Albert Cartier

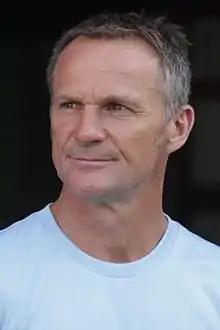
Cartier in 2013

Albert Cartier (born 22 November 1960) is a French professional football manager and former player.